Missions of the United States Coast Guard

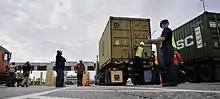
Coast Guard leads multi-agency port inspections

According to Title 33 of the Code of Federal Regulations, vessels entering American waters must provide in advance to the Coast Guard data about the ship's cargo, the names and passport numbers of each crew member, details about the ship's ownership and agents, and a list of recent port calls in a "Notice of Arrival" form. This information is collated in the National Vessel Movement Center in Martinsburg, West Virginia, and shared with U.S. Naval Intelligence in Suitland, Maryland as well as with the Port State Control (PSC) offices in major ports throughout the United States. From there, the Captain of the Port or his representatives in the PSC determines if the vessel involved needs a security exam, a safety exam, or both. Vessels must be examined every 6 months.